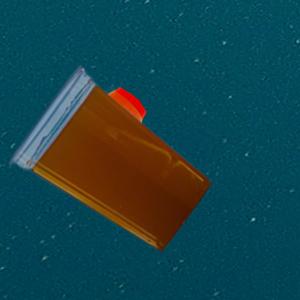
Label: cups